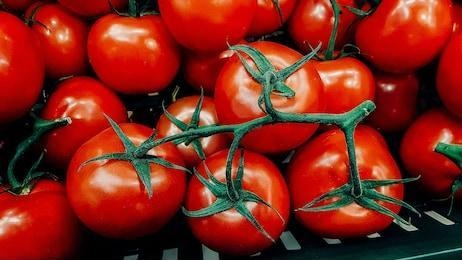
Label: tomato